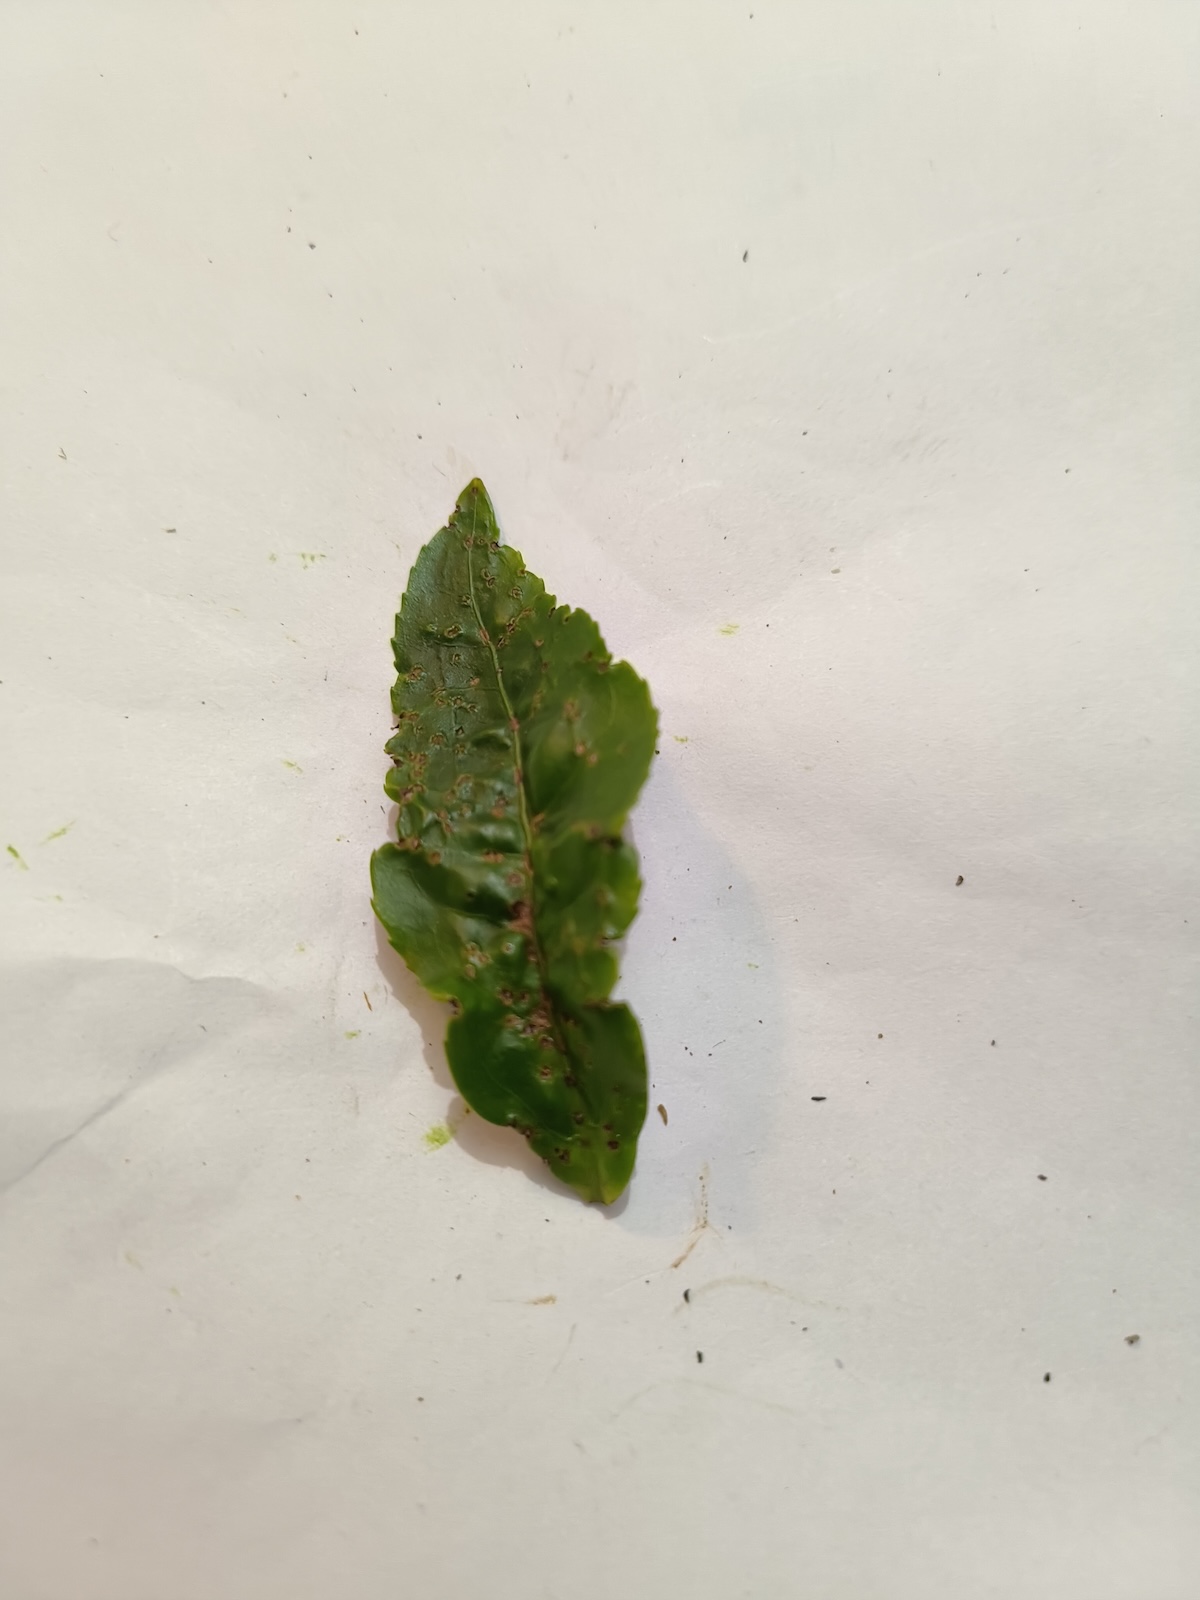
Label: Green mirid bug